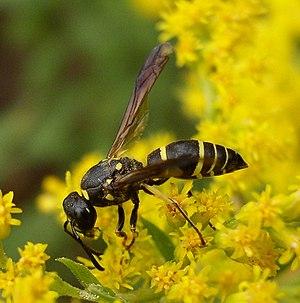
Ancistrocerus est un genre d'insectes hyménoptères de la famille des Vespidae, de la sous-famille des Eumeninae. Ce sont des « guêpes maçonnes ».